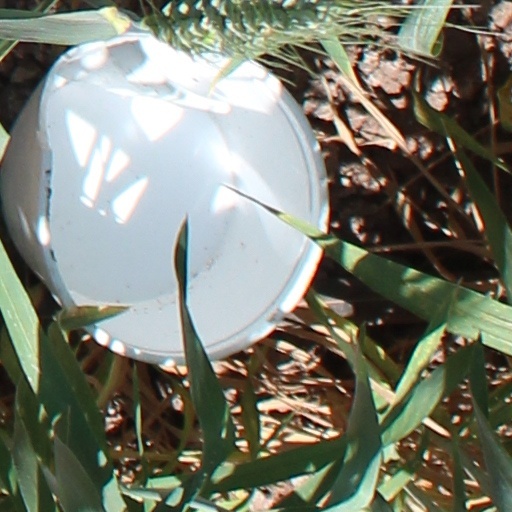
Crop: wheat